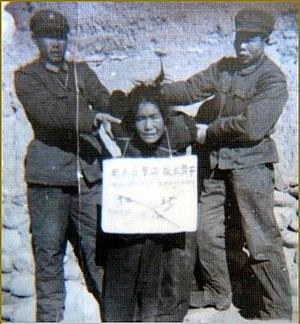
La révolution culturelle au Tibet est l'extension au Tibet de la révolution culturelle chinoise.
Le Tibet, ou anciennement Thibet, est une région de plateau située au nord de l'Himalaya en Asie, habitée traditionnellement par les Tibétains et d'autres groupes ethniques et comportant également une population importante de Hans et de Huis. Le Tibet est le plateau habité le plus élevé de la planète, avec une altitude moyenne de 4 900 m.